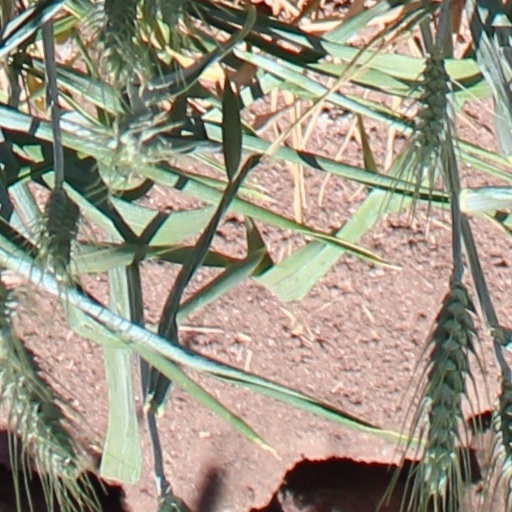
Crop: wheat